Vladimir Sokalsky

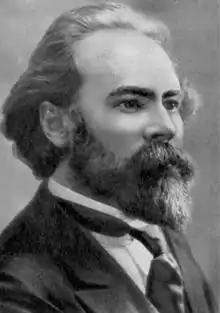
Volodymyr Sokalsky

Vladimir Ivanovich Sokalsky was born in the family of Ivan Petrovich Sokalsky, a Russian writer. He was born on 24 April 1863 at Heidelberg, in the Grand Duchy of Baden.